The Caine Mutiny

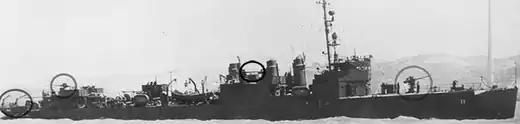
Actual /Minesweeper with 3 stacks in 1945. Shown circled left to right, squared stern with cranes, guns aft, midship and forward. In the centre the lacking fourth stack.

Wouk served during World War II aboard two destroyer-minesweepers (DMS) converted from World War I-era s, being the first and being the second. (Wouk uses the latter name for one of his characters in the novel, Captain Randolph Patterson Southard. Also, in an allusion to history professor Jacques Barzun of his alma mater, Columbia University, Wouk also has Queeg refer to a previous assignment he had on a ship named "Barzun".) USS "Caine" is a fictional "Clemson"-class DMS conversion.